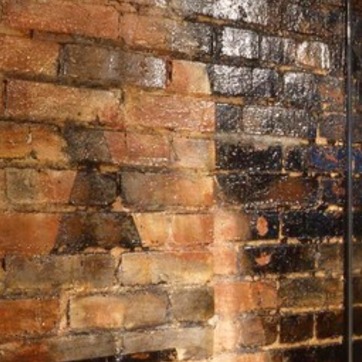
Material: brick